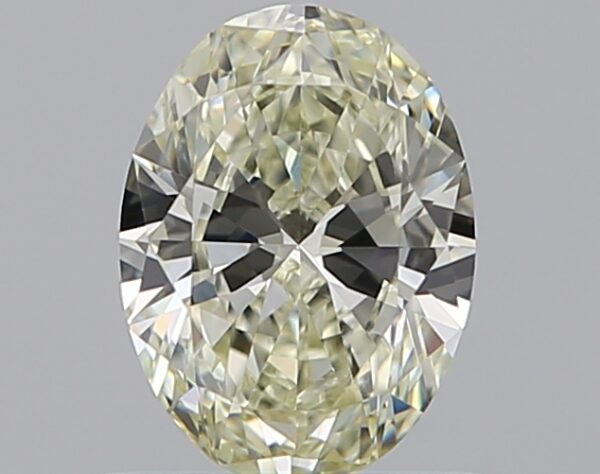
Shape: oval
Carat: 0.7
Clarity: VVS2
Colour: M
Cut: EX
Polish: EX
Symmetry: VG
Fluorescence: F
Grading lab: GIA
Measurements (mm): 6.81 x 5.03 x 3.02